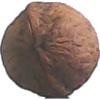
Label: Walnut 1